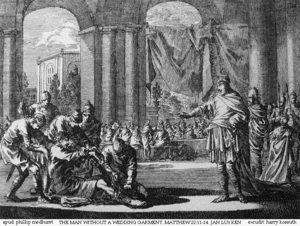
La parabole sur Les Noces donnée par Jésus-Christ se conclut par la phrase devenue célèbre proverbe : "il y a beaucoup d'appelés, mais peu d'élus". Cette sentence résume à elle seule l'explication de la métaphore, et rappelle bien d'autres paraboles du Christ : il faut croire et suivre les vertus de l'Eglise afin de pouvoir être choisi et accéder au Ciel, et non aux ténèbres de la damnation.